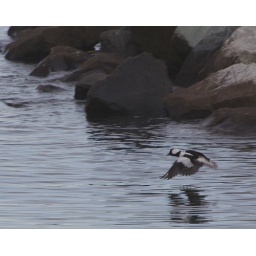
A male Bufflehead along the jetty at the Kiptopeke boat ramp. Photo by John Gresham